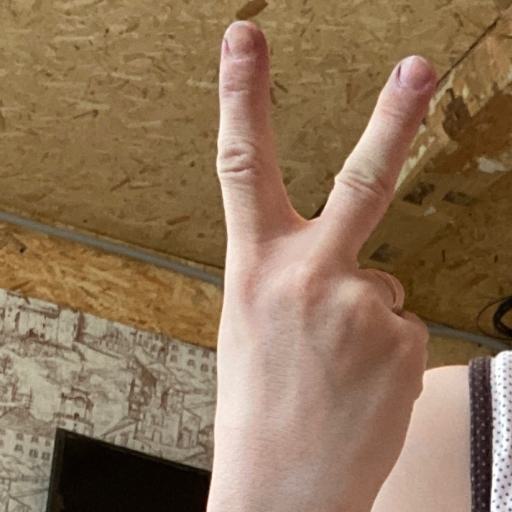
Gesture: peace_inverted